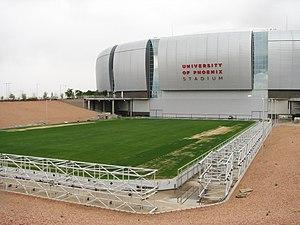
Surface du University of Phoenix Stadium qui peut être déplacée à l'extérieur du stade, Glendale, Arizona, USA